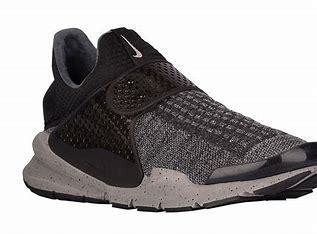
Brand: Nike
Model: Sock Dart